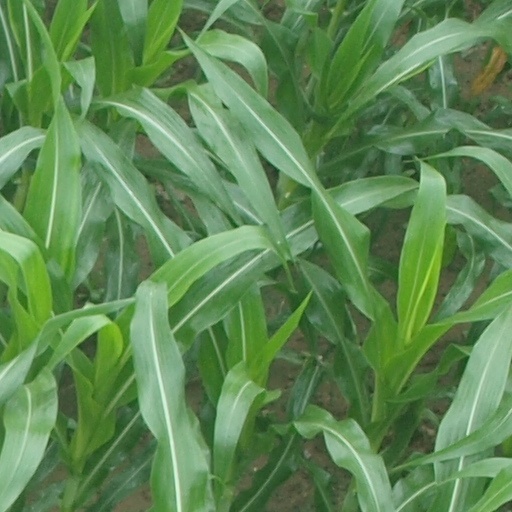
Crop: maize; corn